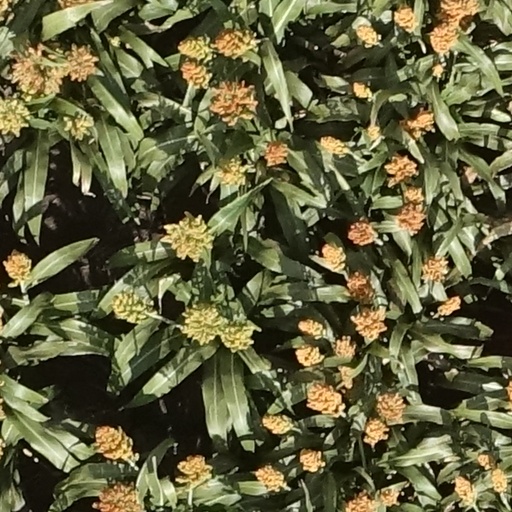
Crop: sorghum